National Organization for Marriage

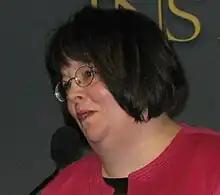
NOM's co-founder Maggie Gallagher speaking at the Cato Institute in 2010

In April 2009, Holland was replaced on the board by Orson Scott Card (science fiction novelist and faculty member, Southern Virginia University), who then resigned in July 2013 after calling the battle against legalization of same-sex marriage in the US "moot" following a Supreme Court decision. In September 2011, law professor John C. Eastman replaced Gallagher as the chairman of the board.